Grace Paul

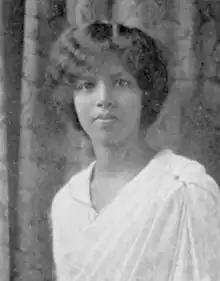
Grace Paul, from the 1924 Mount Holyoke College yearbook

Grace Jecks Paul (born 1901 – died after 1972) was a Tamil Christian educator from Sri Lanka. She was principal at three girls' schools in Sri Lanka, and a founding member of the Ceylon Federation of University Women in 1941.